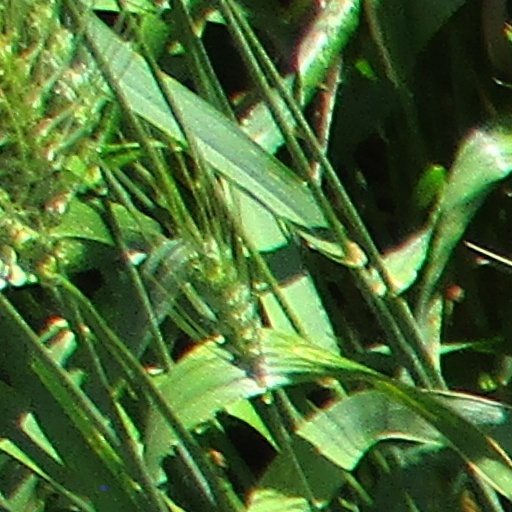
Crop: wheat